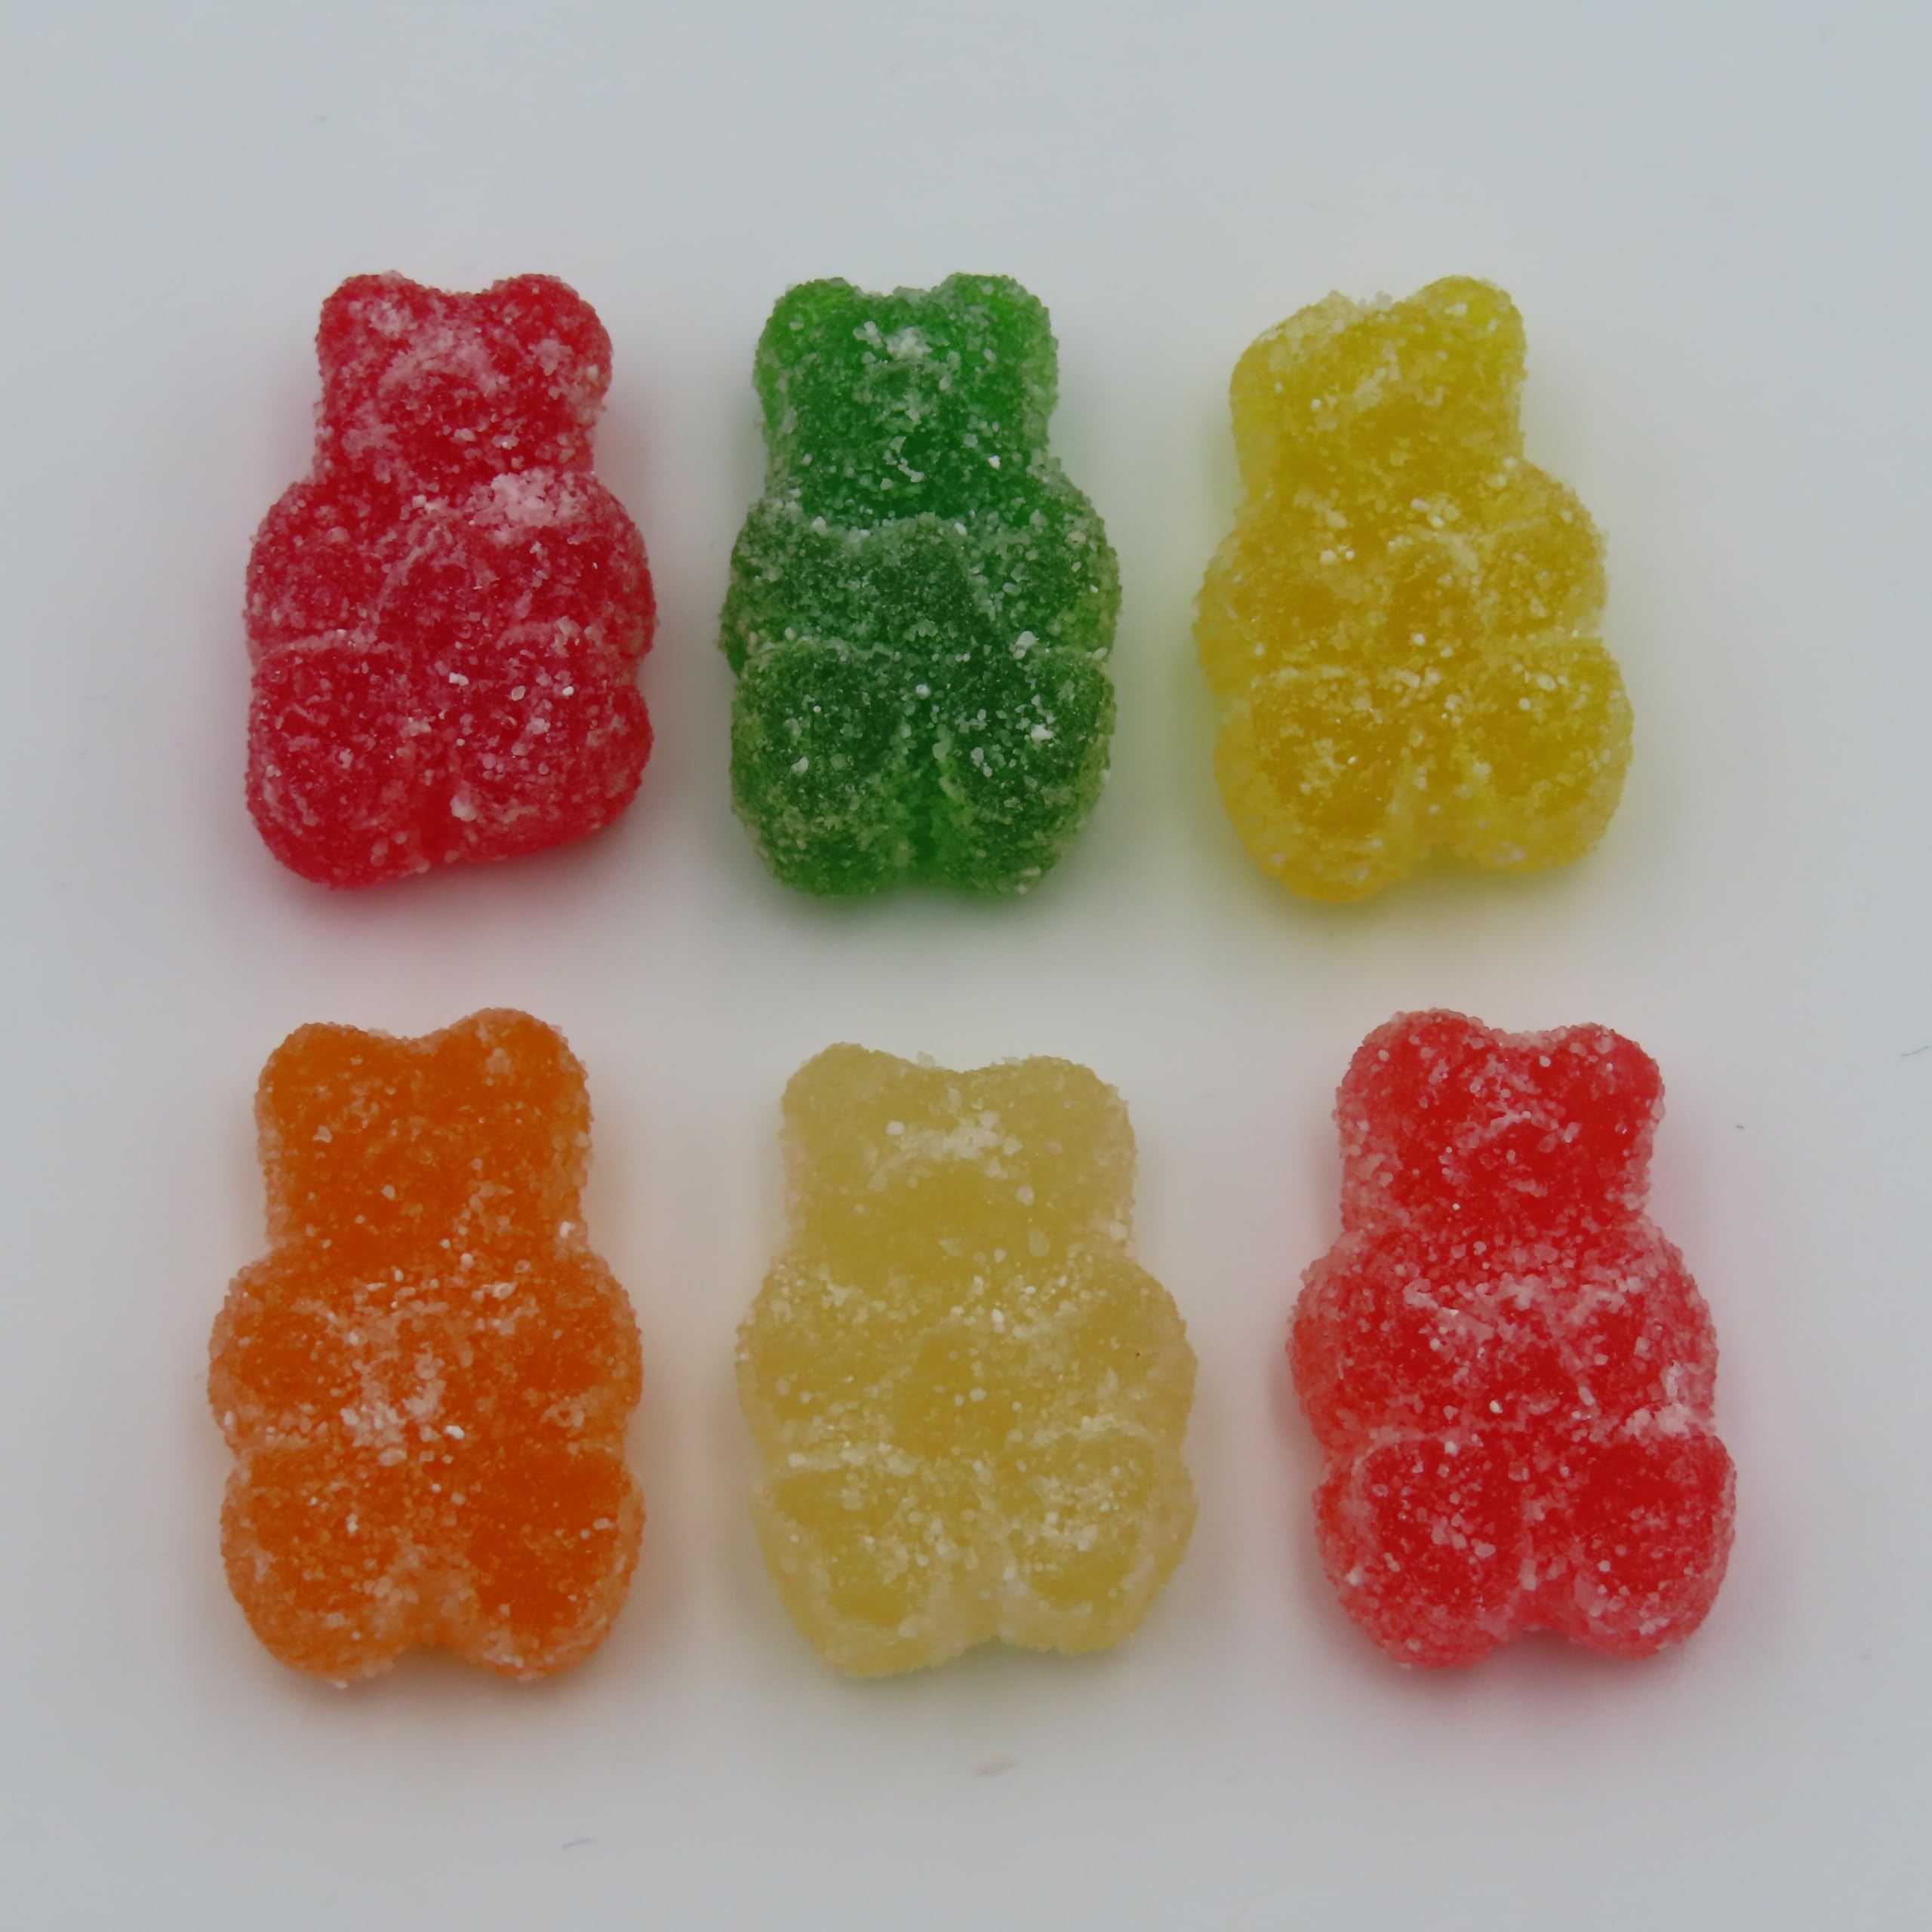
Item Name: Beulah's Sour Gummy Bears, 1 Pound Package, 130 Pieces of Candy
Bullet Point 1: Sour Gummy Candy
Bullet Point 2: Soft & Chewy
Bullet Point 3: Sugar Coated
Product Description: Unleash a wave of sweet and sour delight with our Sour Gummy Bears! These chewy, fruity candies are enveloped in a tangy sugar coating, creating a tantalizing taste sensation. Perfect for those who love a bit of zing with their sweetness, these gummy bears are a fun treat for any occasion. Find yours at Beulah's Candyland!
Value: 16.0
Unit: Ounce

Price: 20.87